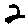
Label: 2